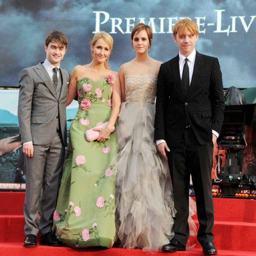
actor , novelist , actors at event